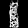
Label: Dress